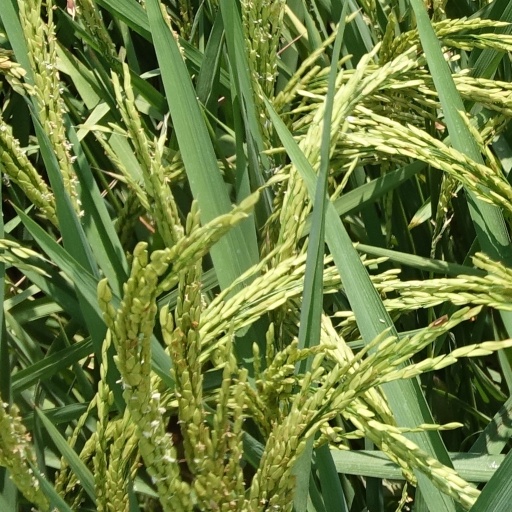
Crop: rice